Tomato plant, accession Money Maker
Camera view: horizontal (90 deg, fisheye); turntable rotation: 120 degrees
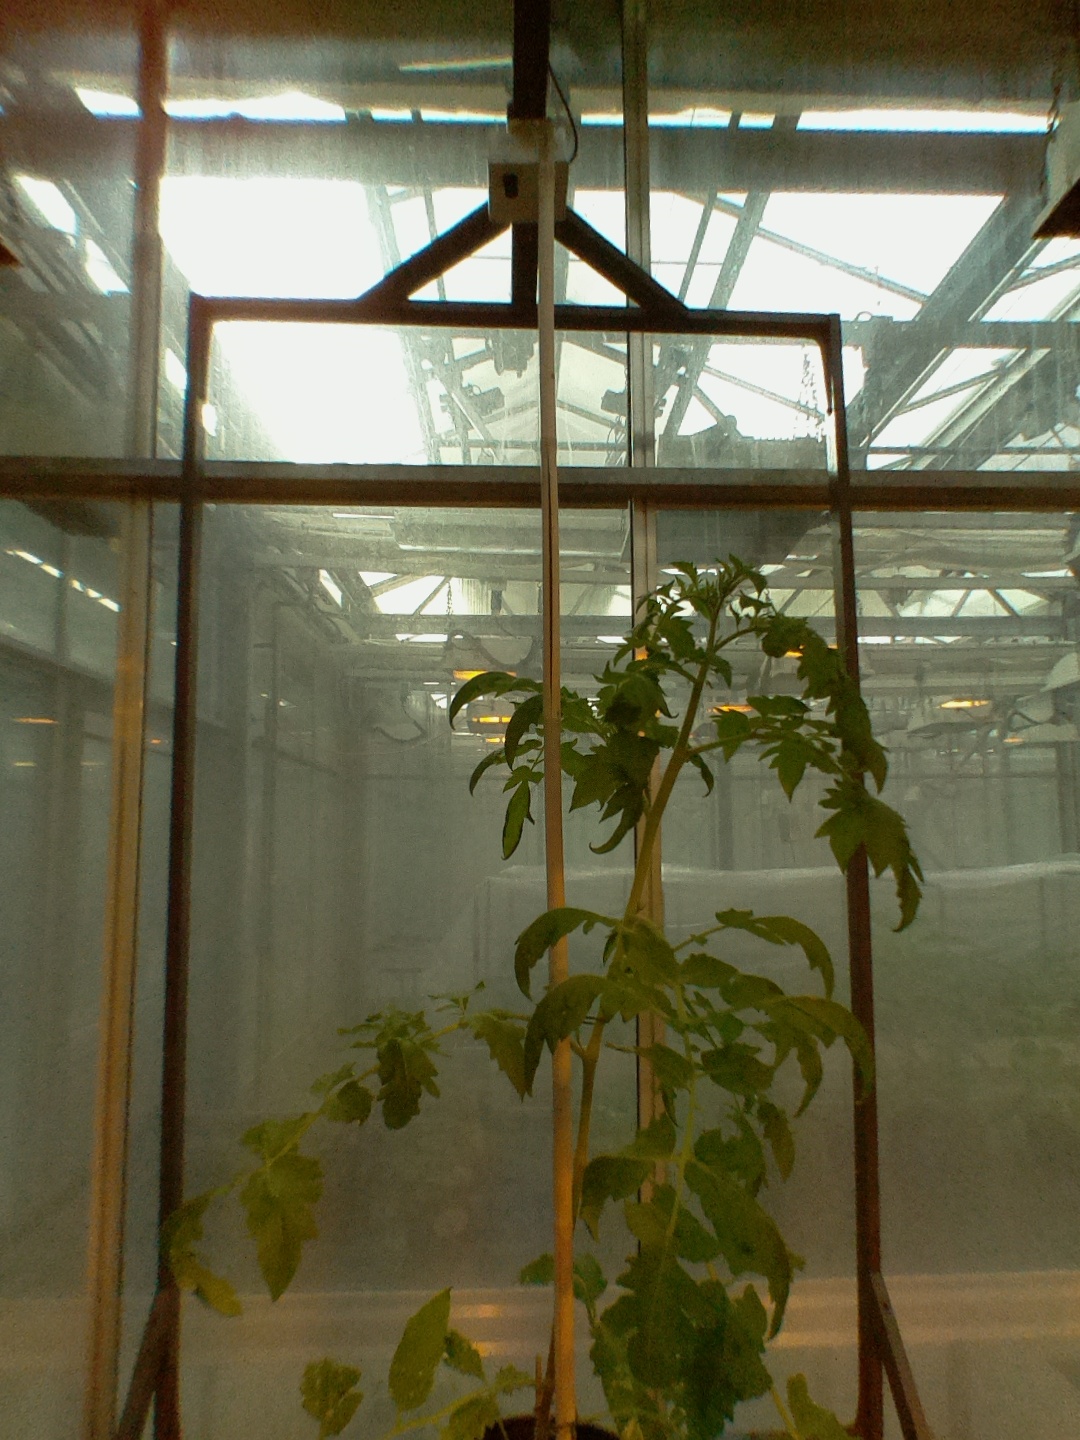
BBCH growth stage 55: 5 inflorescences visible